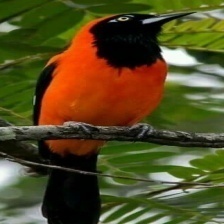
Species: VENEZUELIAN TROUPIAL
Scientific name: ICTERUS ICTERUS